Answer in natural language. Which point is closer to the camera taking this photo, point B  or point C? Choose between the following options: B or C
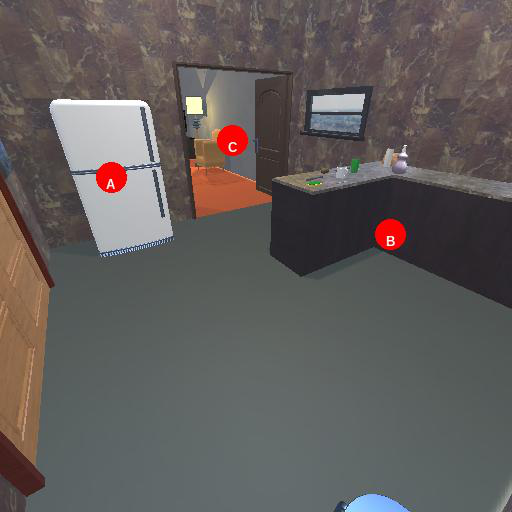
<answer>C</answer>